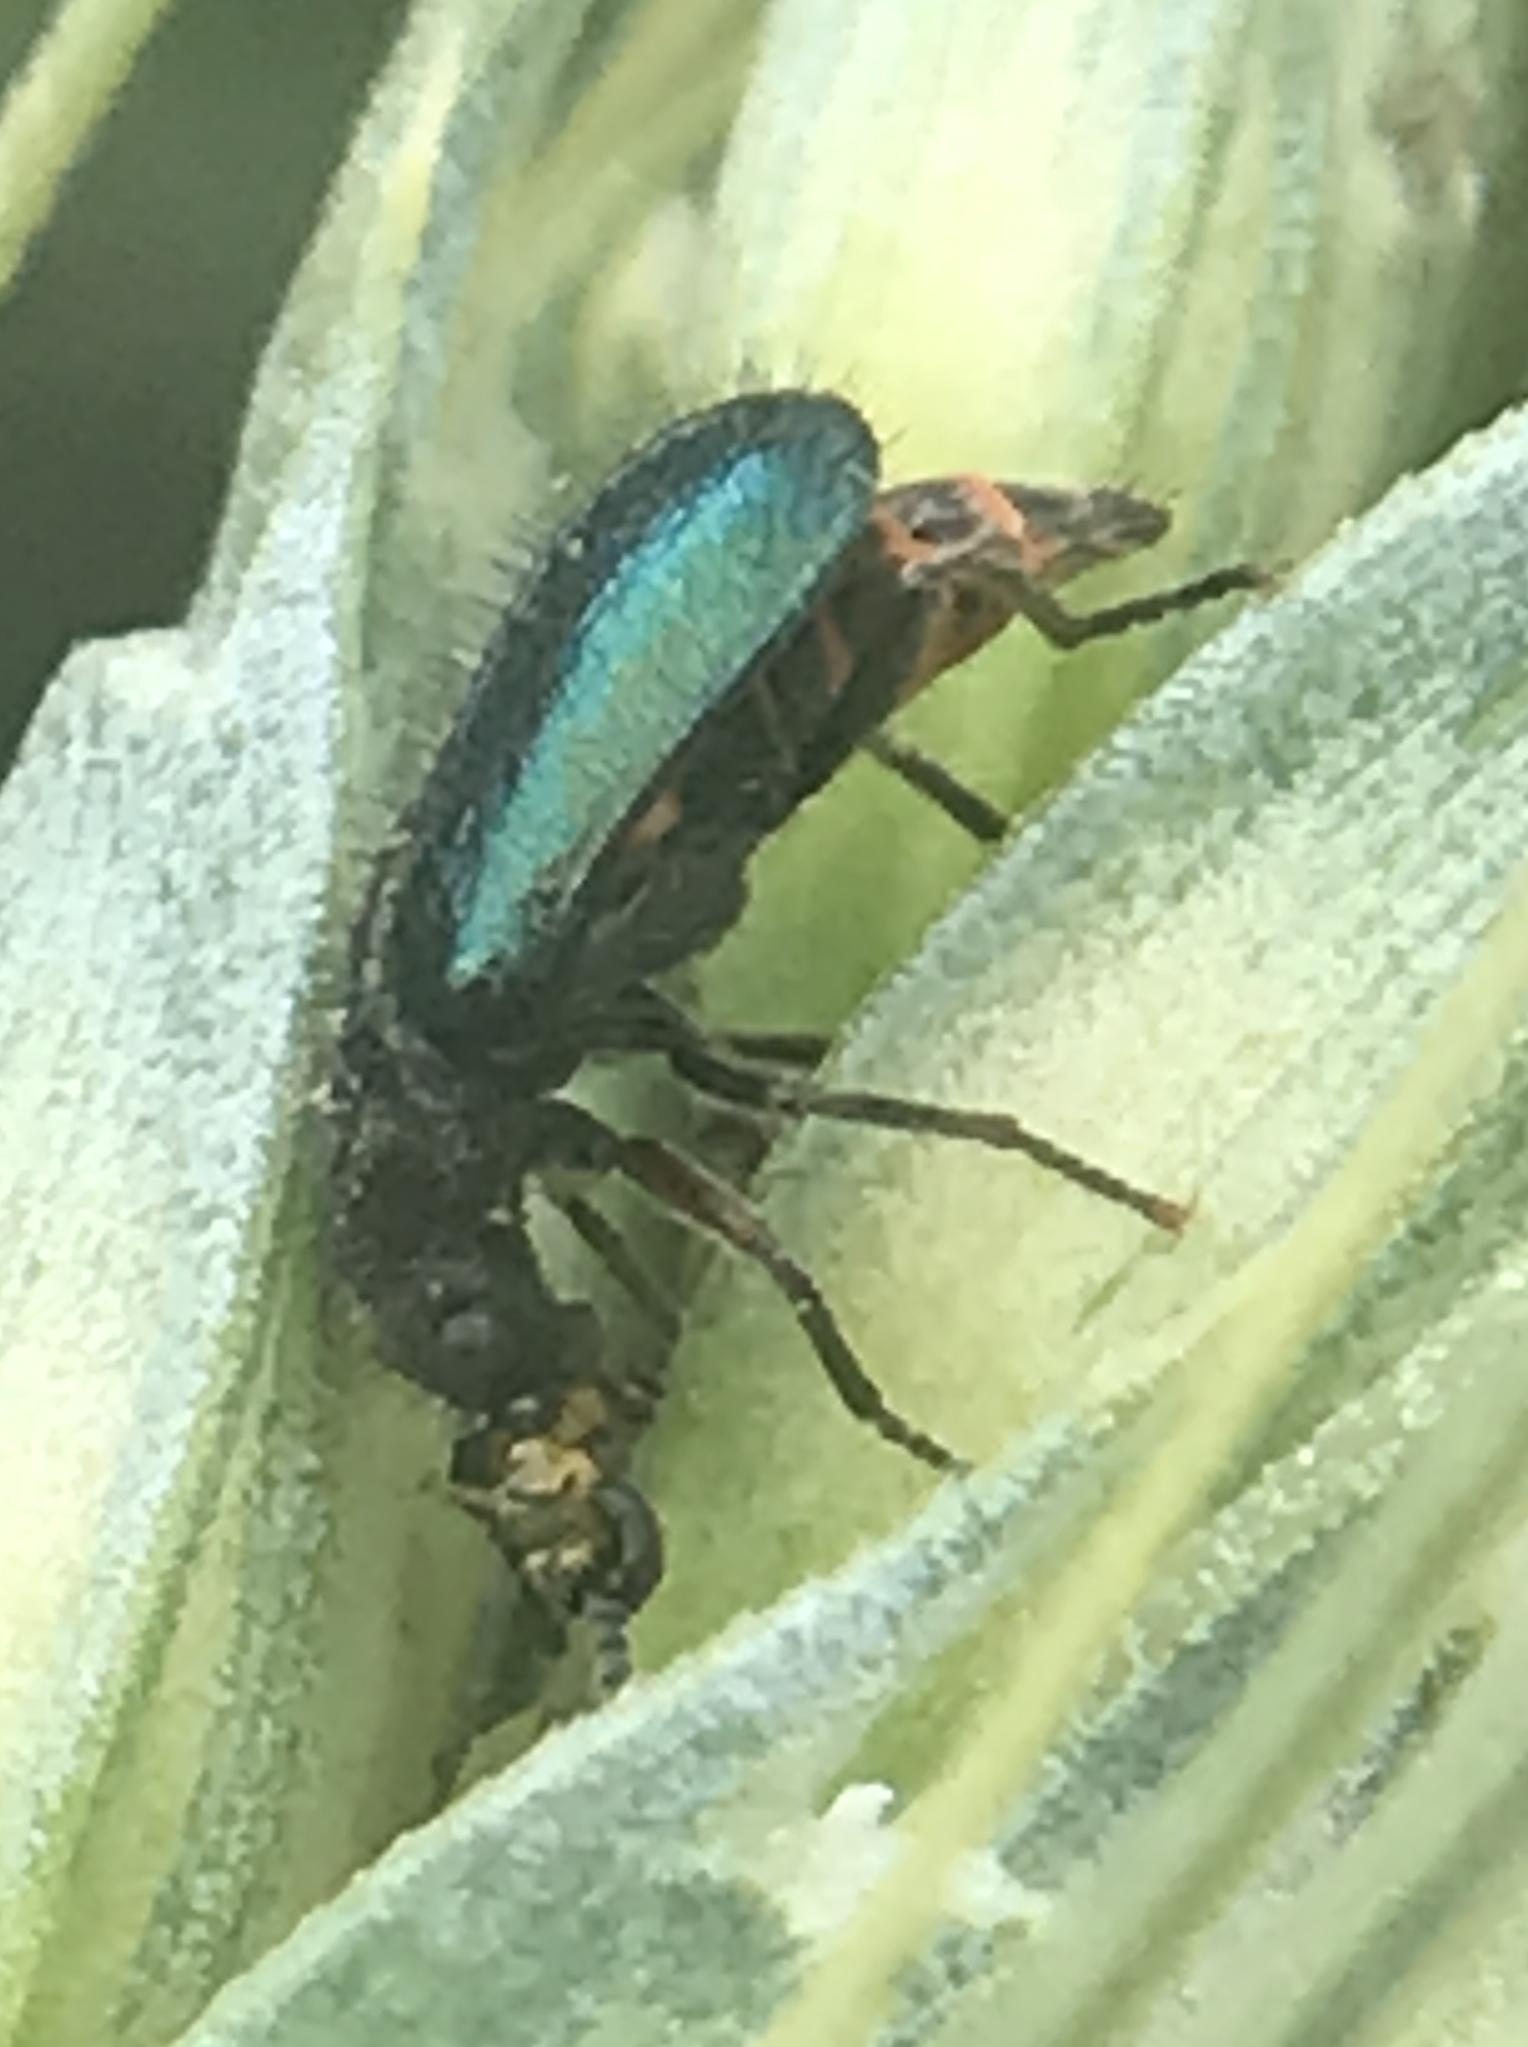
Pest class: predators